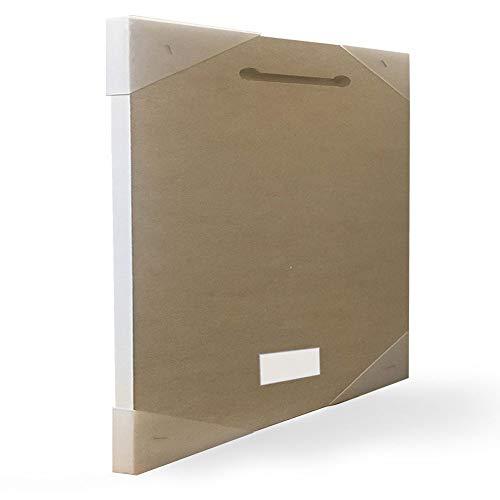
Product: The Kids Room by Stupell Good Vibes Only Red Green Vibrant Word Design Wall Plaque, 12x12, Multi-Color
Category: Baby Products | Nursery | Décor | Wall Décor | Wall Plaques
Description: Design By Artist Ziwei Li.
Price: $29.99
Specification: ProductDimensions:12x0.5x12inches|ItemWeight:2pounds|ShippingWeight:3pounds(Viewshippingratesandpolicies)|Manufacturer:StupellIndustries|ASIN:B07YNDF3HV|Itemmodelnumber:brp-2514_wd_12x12